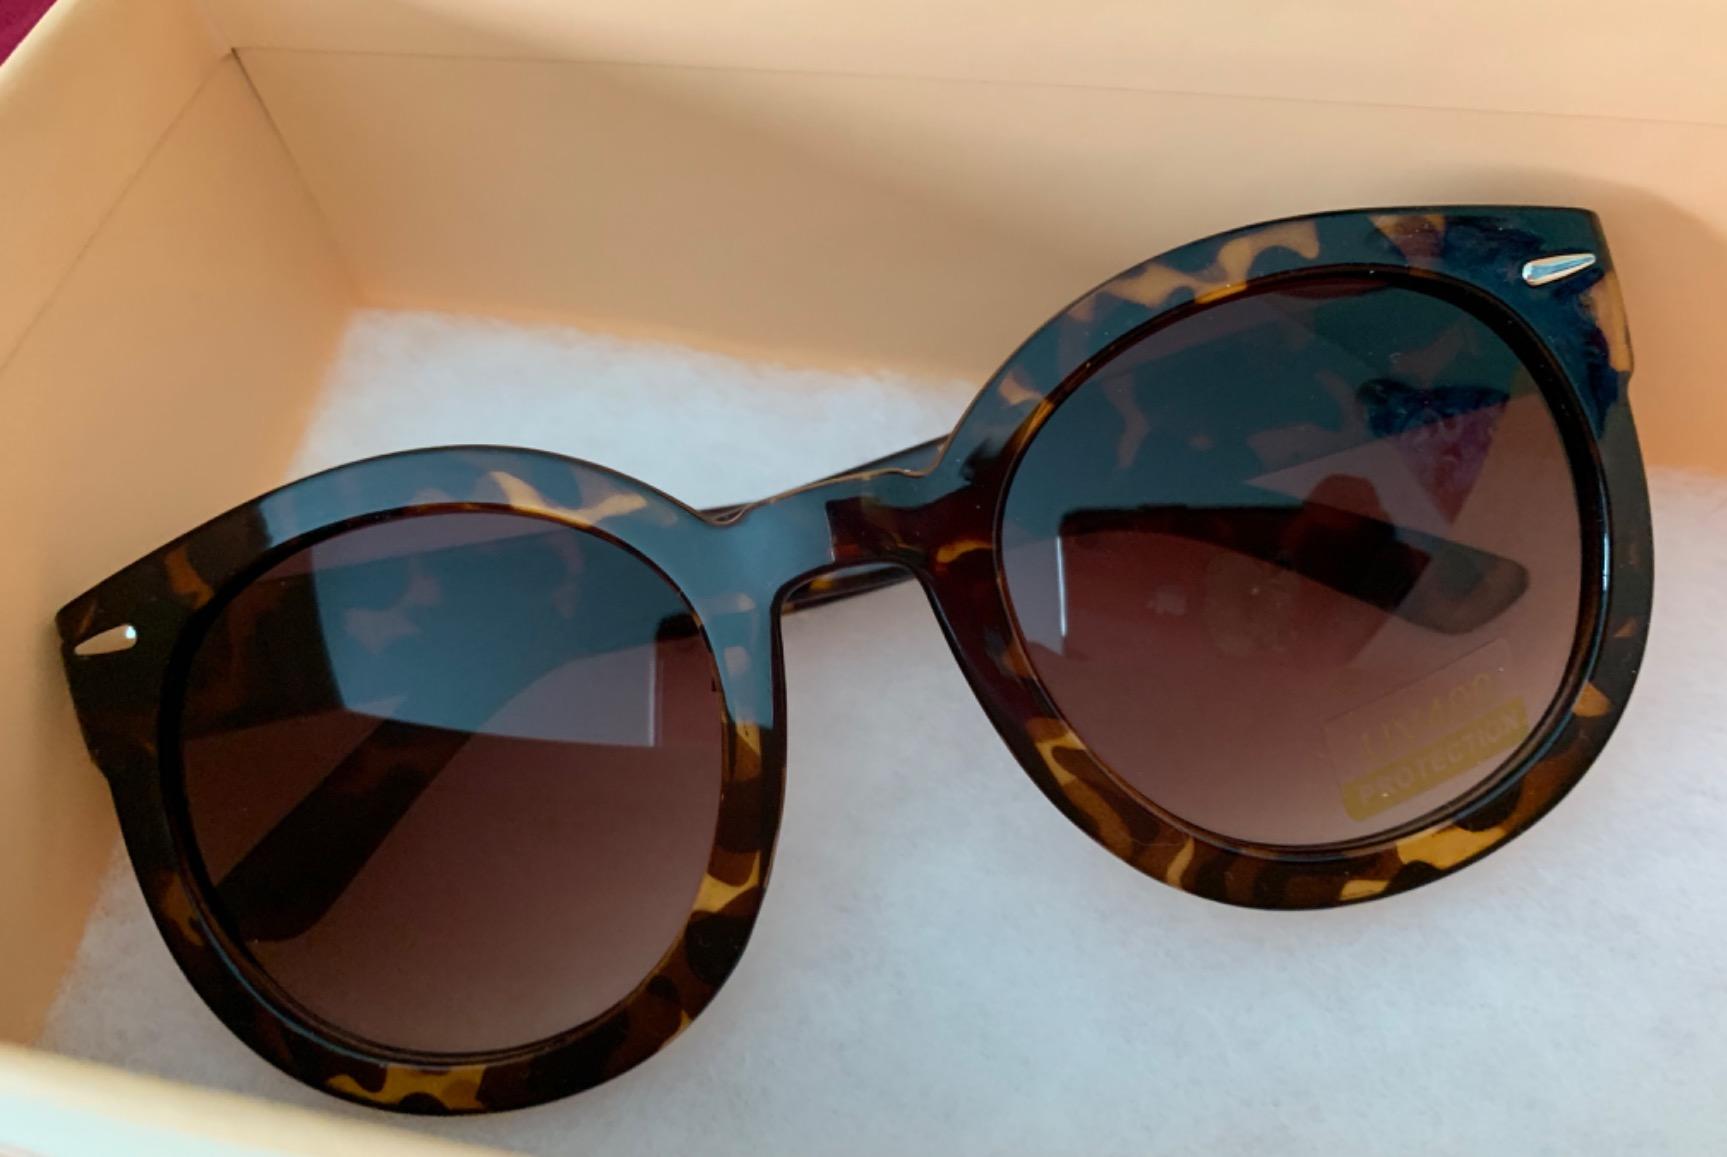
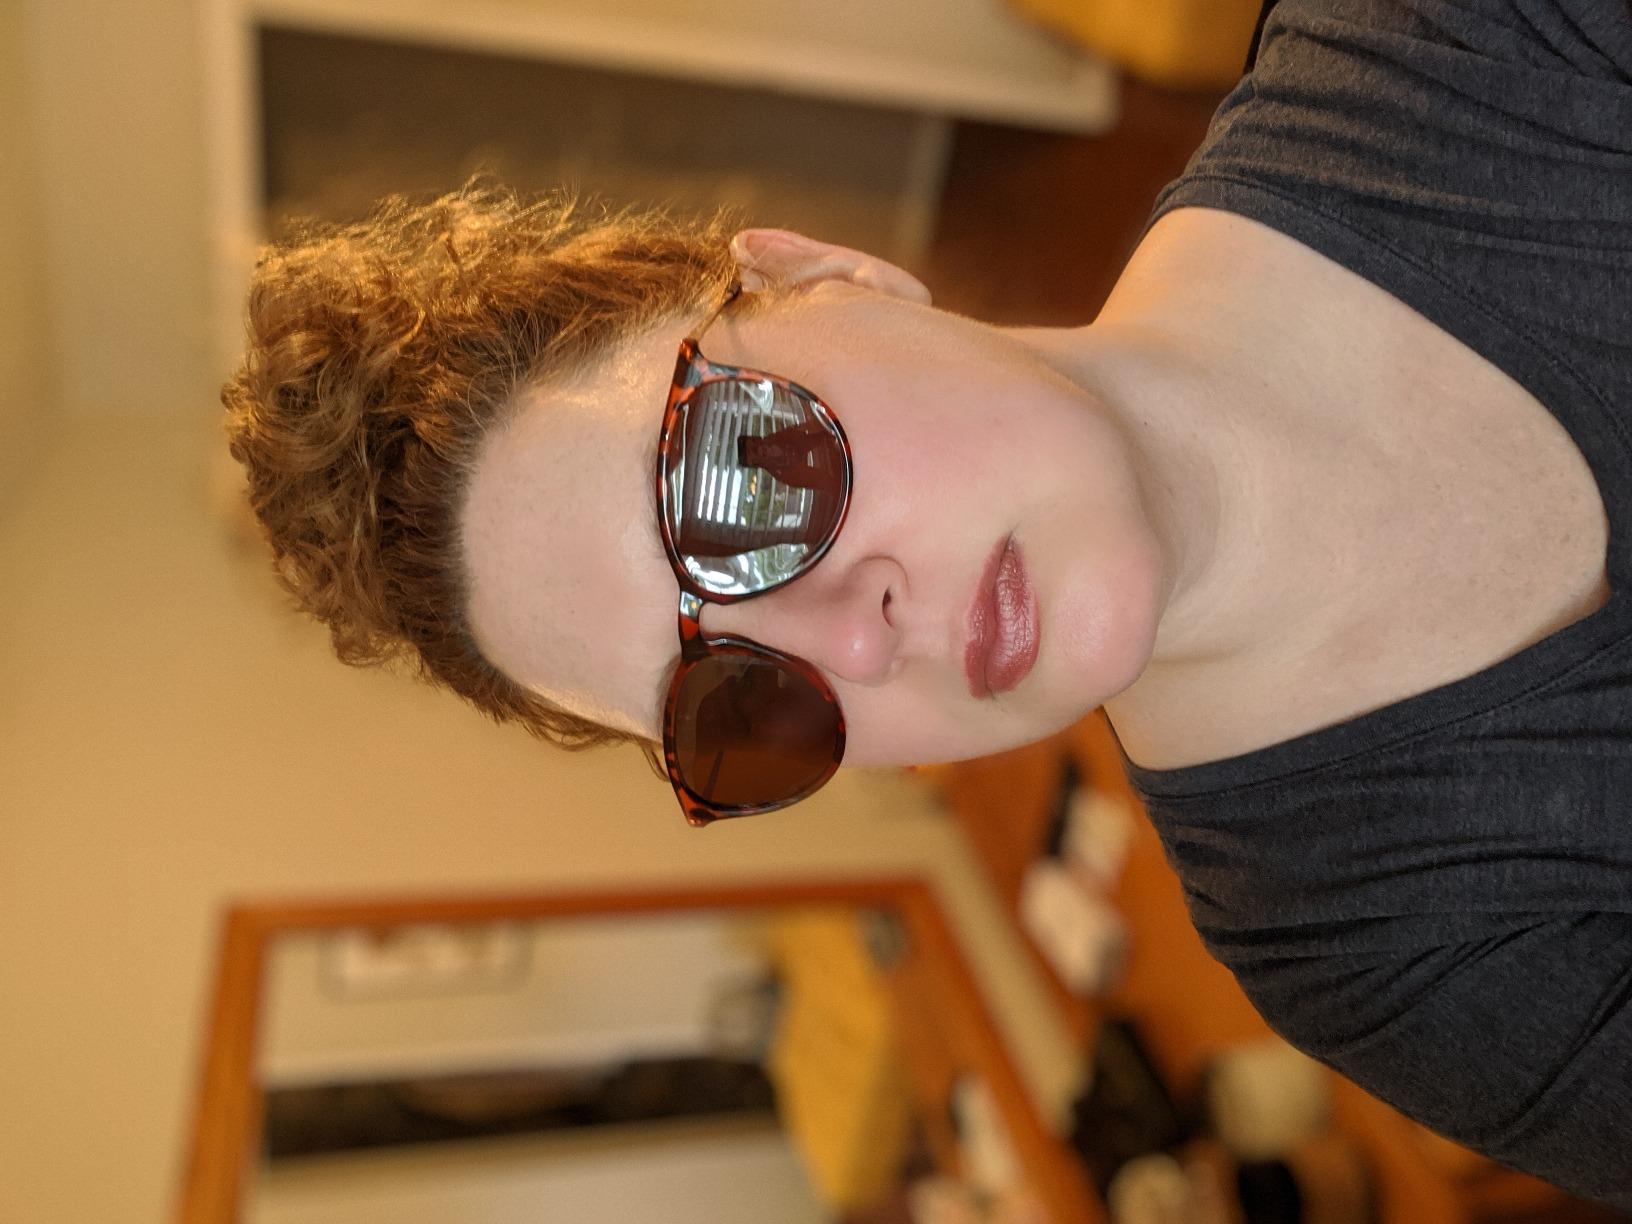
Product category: accessories_sunglasses
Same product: no